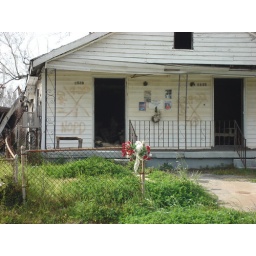
Not taken by me. Vacant house in New Orleans. One person found dead. Taken in the Lower 9th ward.